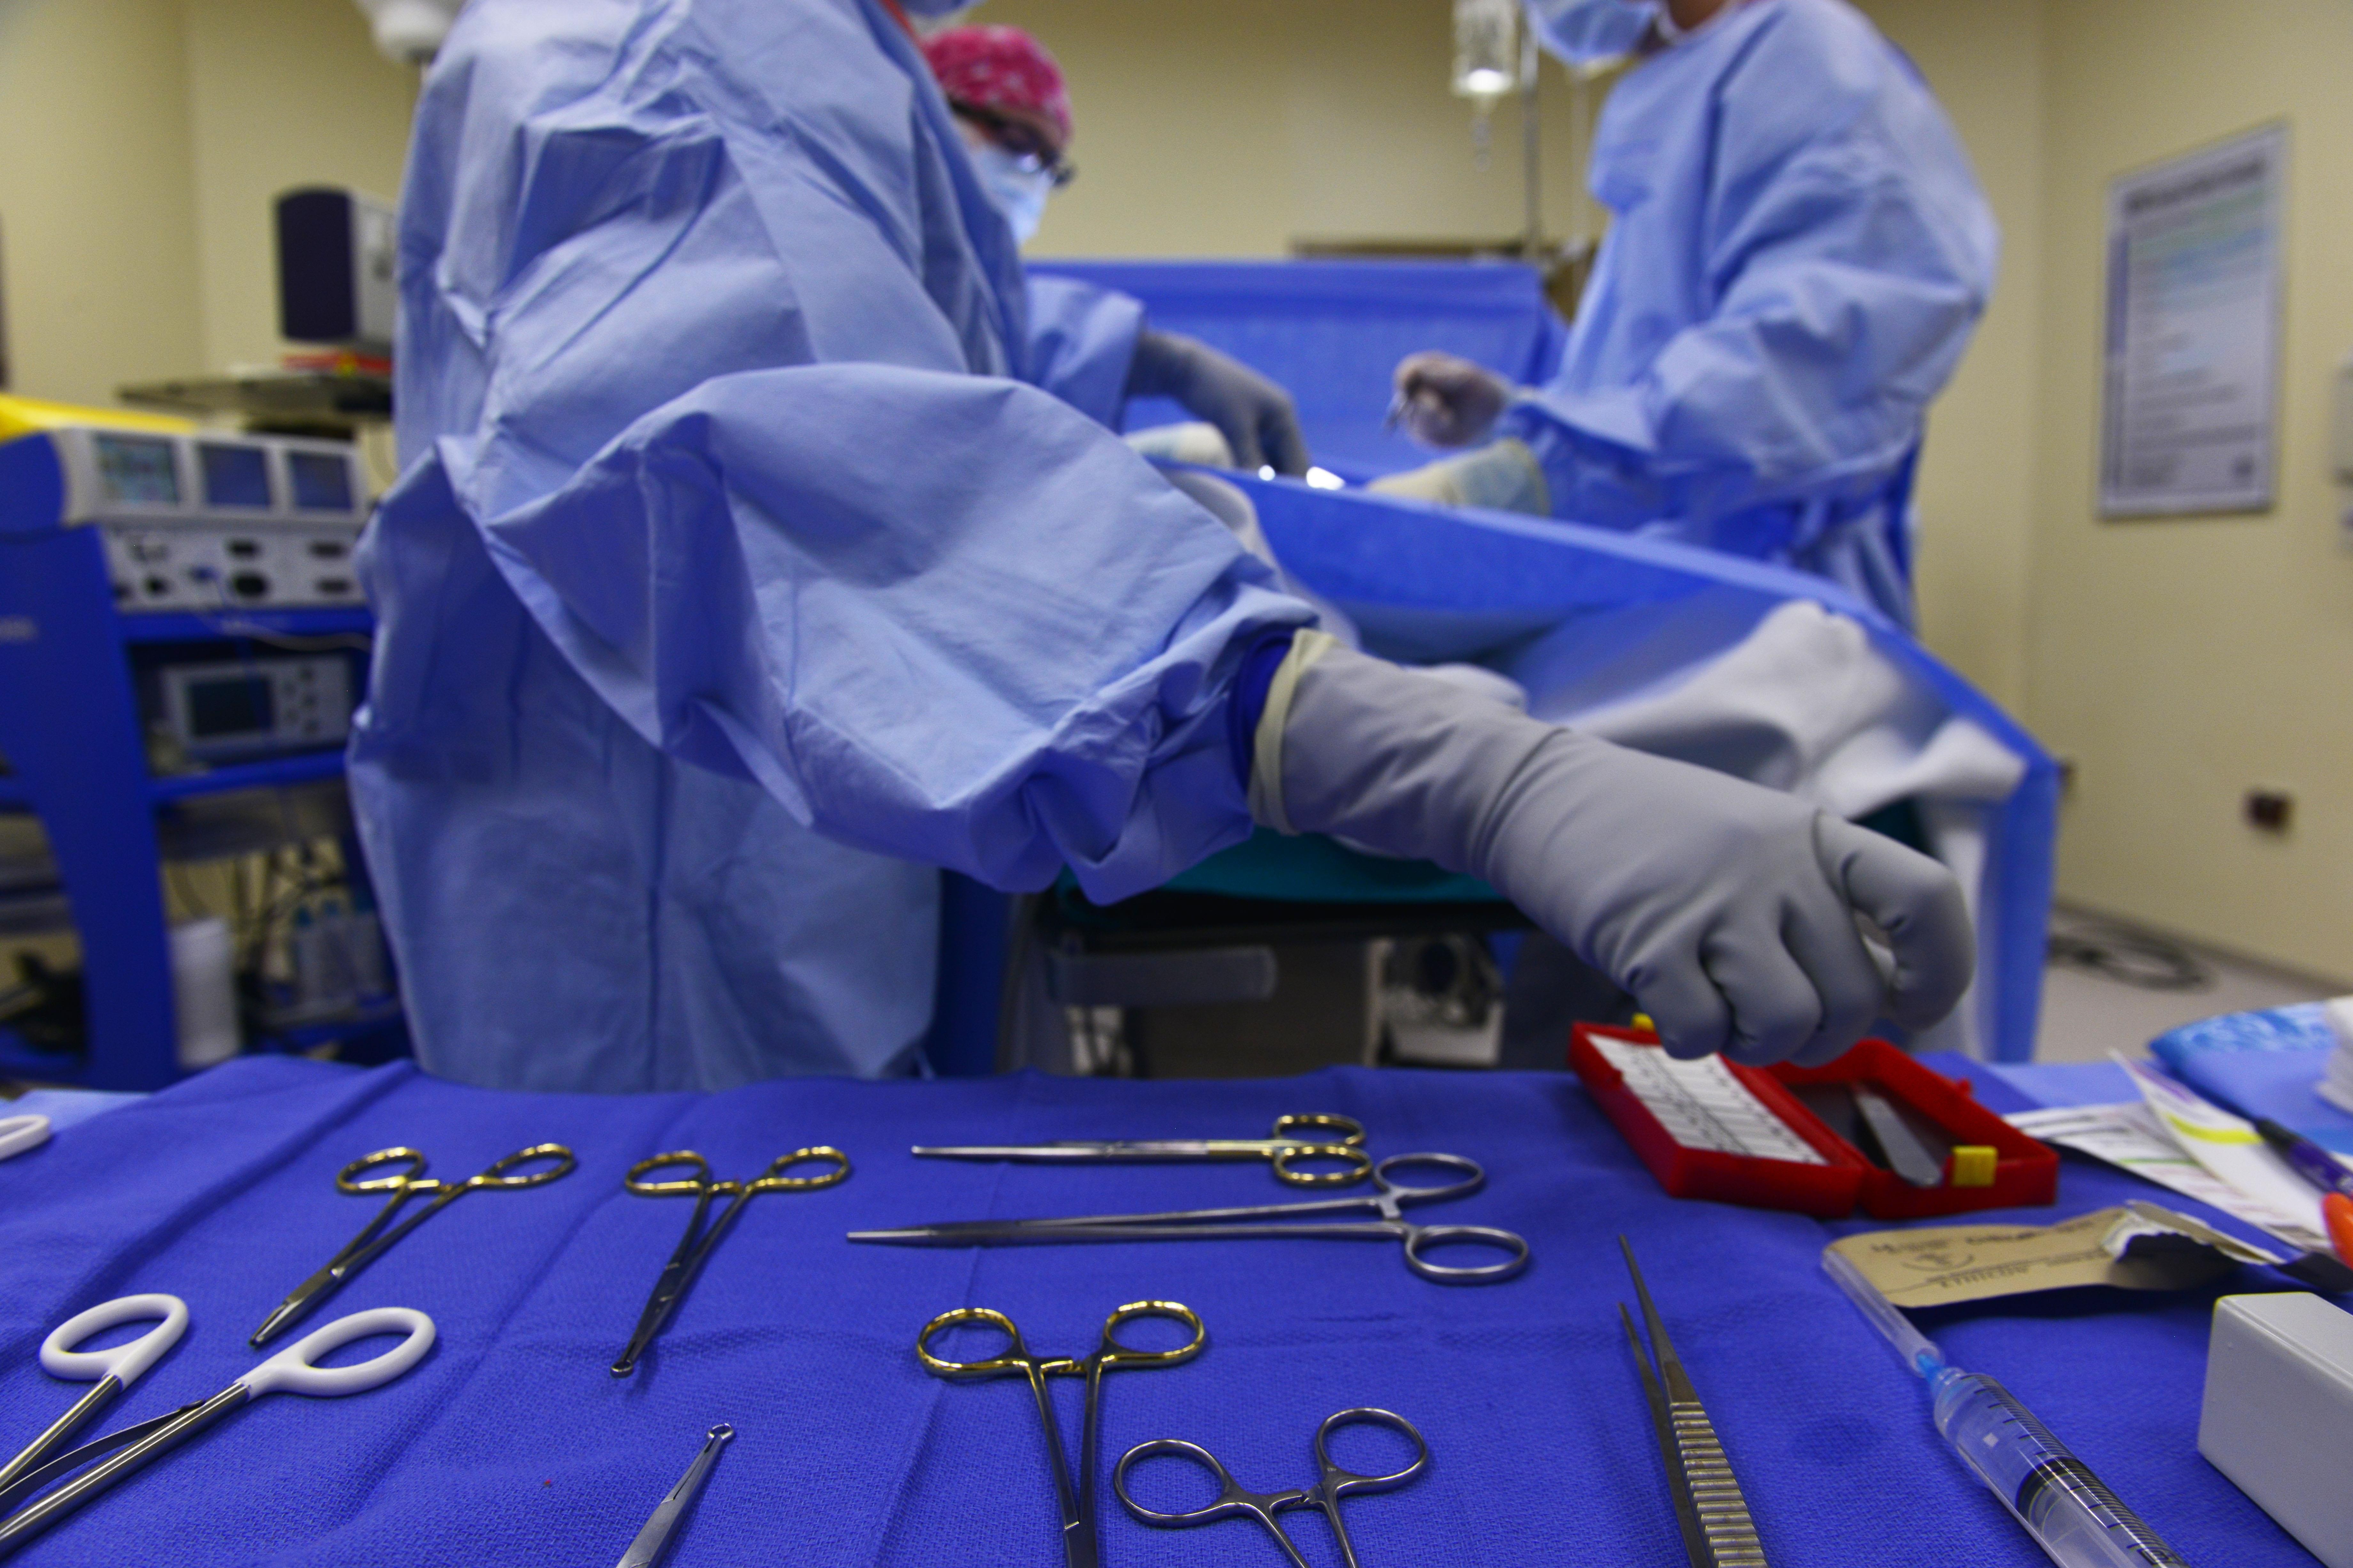
table, equipment, biology, human, health, sports, instruments, nurse, medical, surgery, treatment, healthcare, doctors, operation, medical care, operating, surgeons